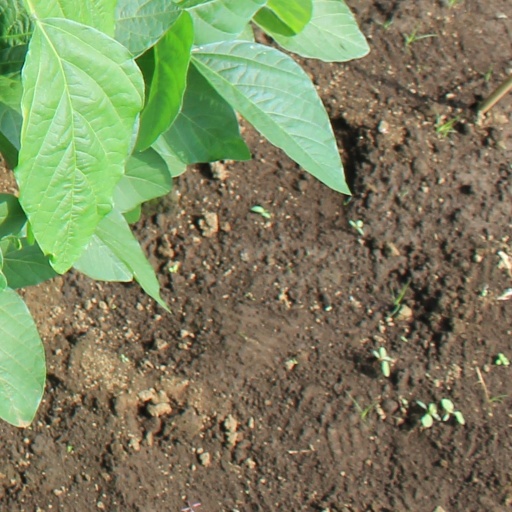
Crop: soybean